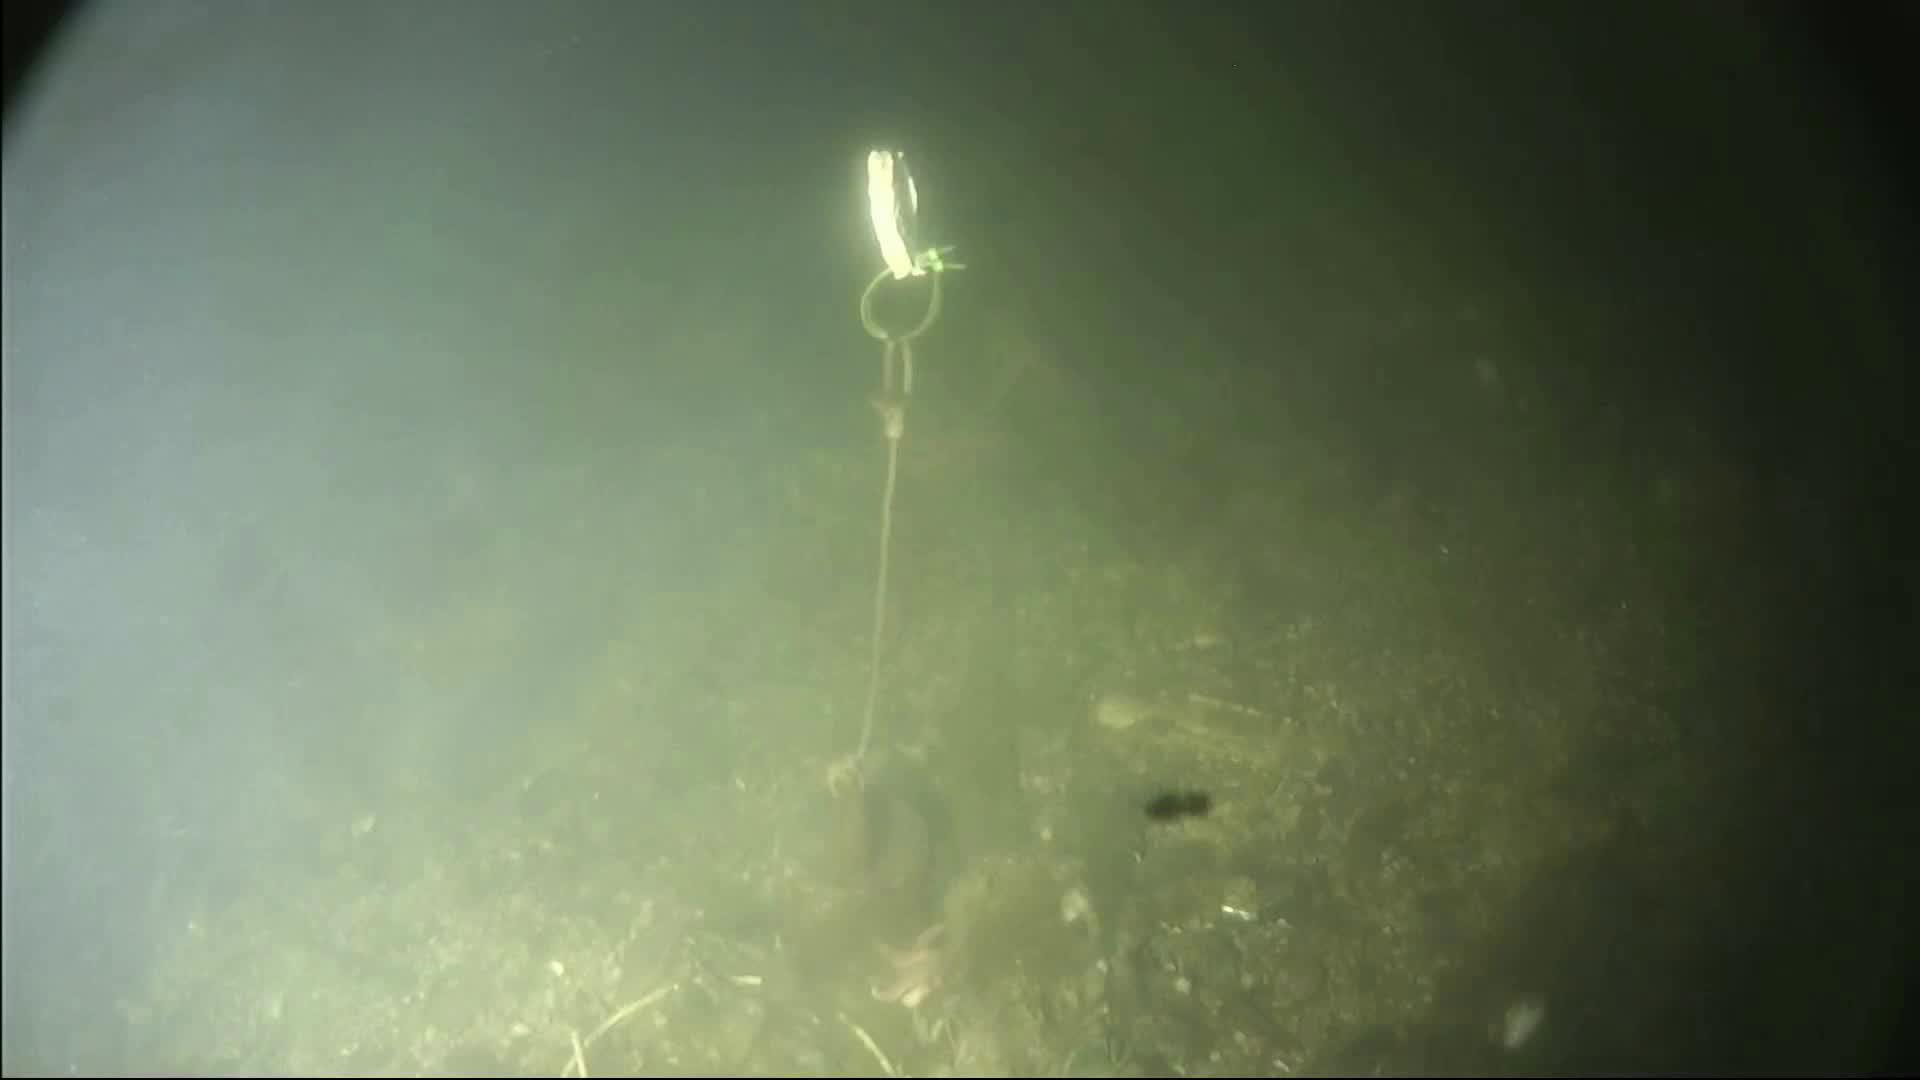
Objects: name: starfish